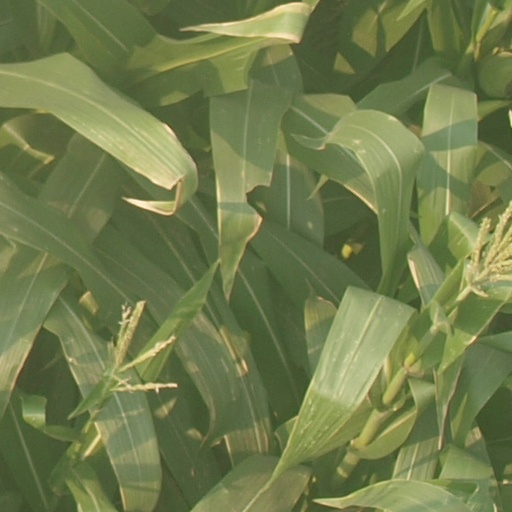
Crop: maize; corn